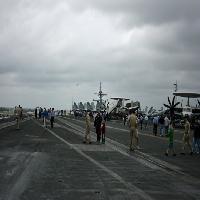
Weather: cloudy or overcast